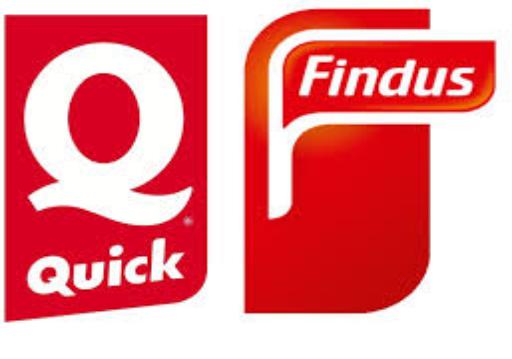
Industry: Others